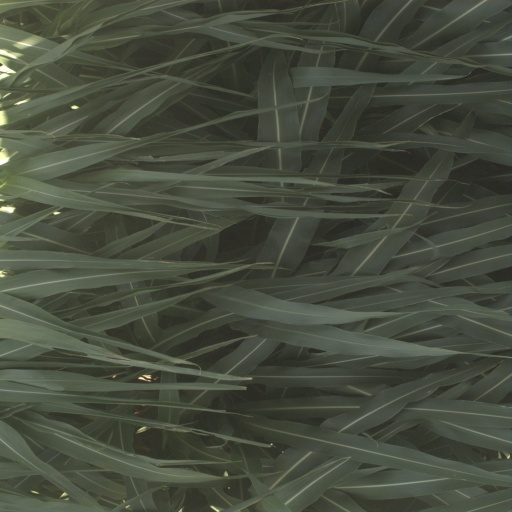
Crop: sorghum